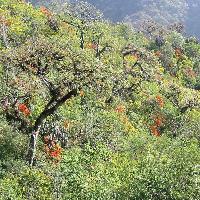
Weather: cloudy or overcast